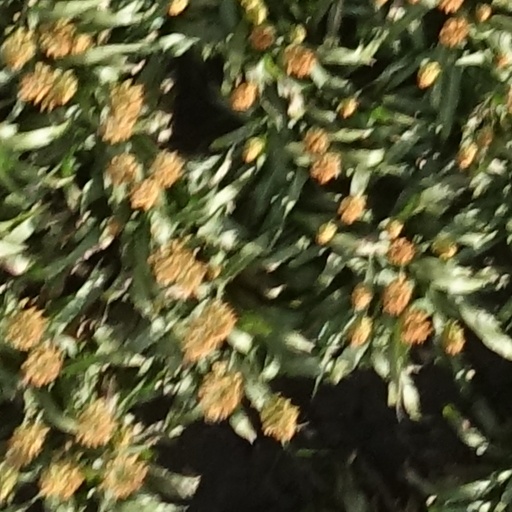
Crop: sorghum